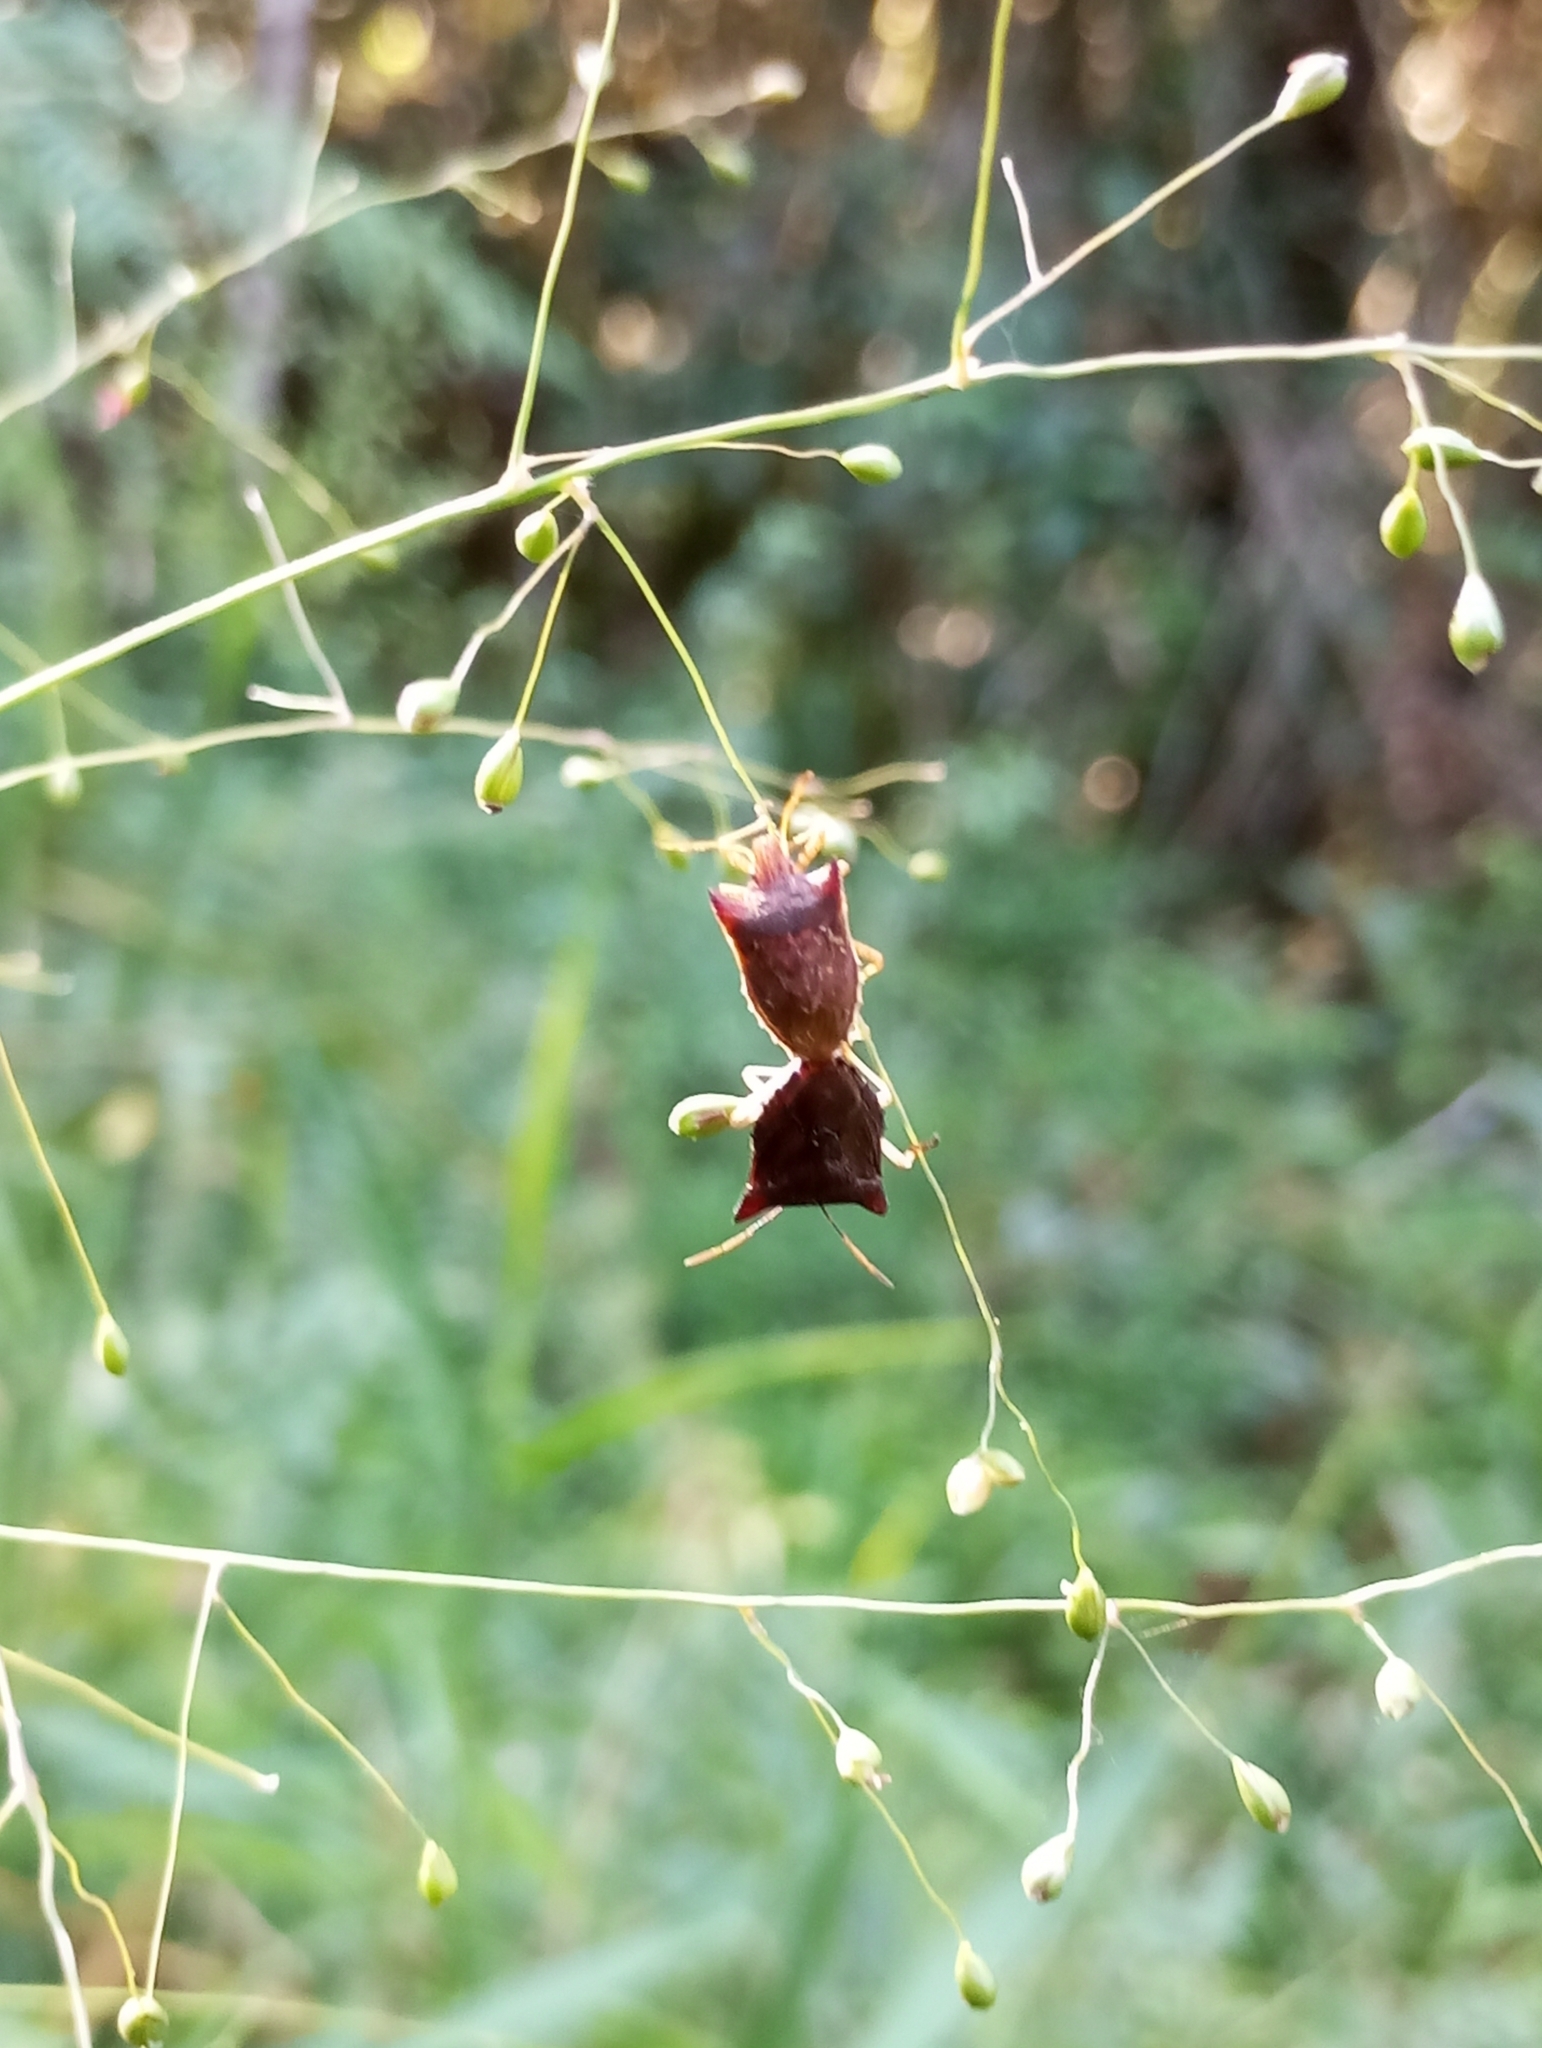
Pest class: stink_bug